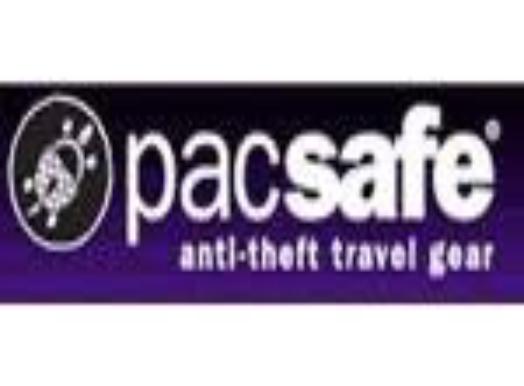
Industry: Clothes